Otopleura nitida

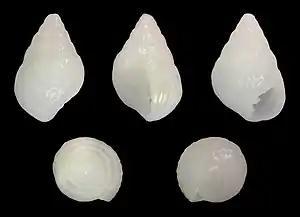
Juvenile

The oval shell is shining, white, sometimes marbled with pale chestnut. The sculpture is longitudinally flatly ribbed. The interstices are pitted. The length varies between 7.5 mm and 13 mm.